Roquiague

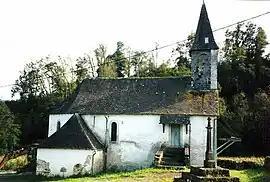
The chapel of Roquiague

Roquiague is a commune in the Pyrénées-Atlantiques department in south-western France.